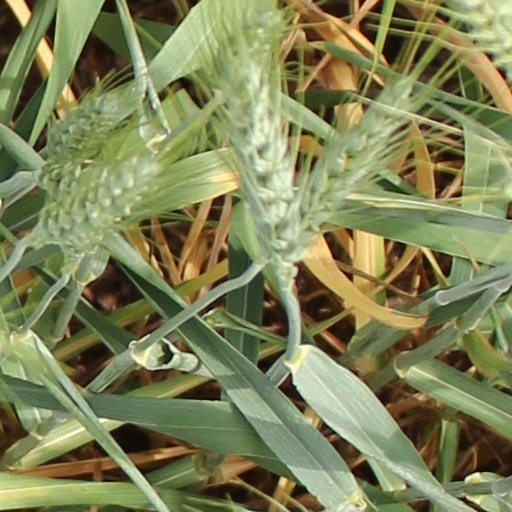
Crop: wheat